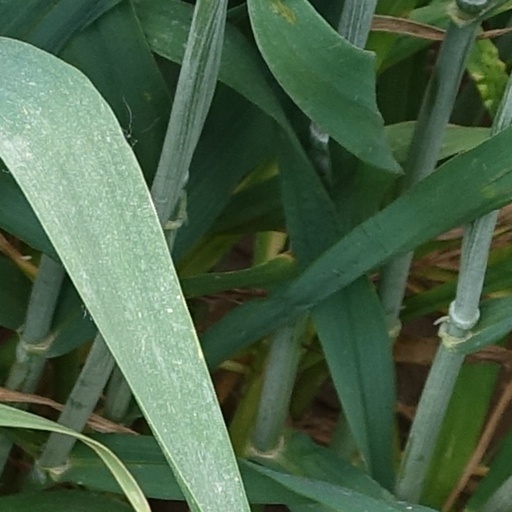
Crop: wheat